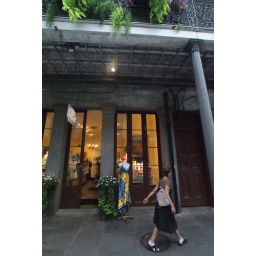
dress shop in JAX building